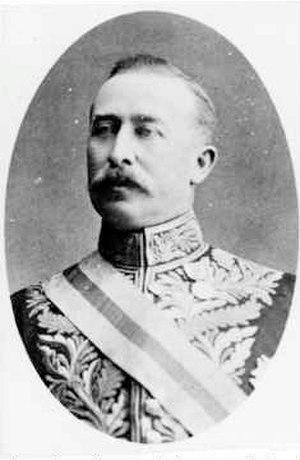
Algernon Hawkins Thomond Keith-Falconer, 9ᵉ comte de Kintore, Lord Inverurie est un homme politique britannique et gouverneur colonial.